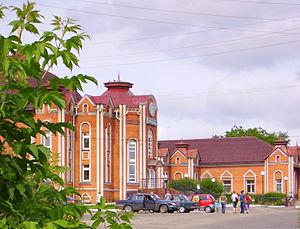
Ouren est une ville de l'oblast de Nijni Novgorod, en Russie, et le centre administratif du raïon Ourenski. Sa population s'élevait à 12 088 habitants en 2013.